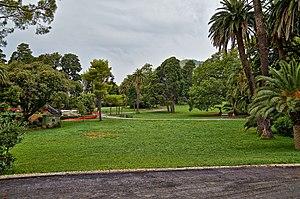
La villa Saluzzo Serra est un bâtiment civil situé dans le quartier Nervi, à Gênes. Propriété municipale, et située dans les parcs de Nervi, elle abrite la galerie d'Art moderne de Gênes depuis 1928.